Hinduism in Southeast Asia

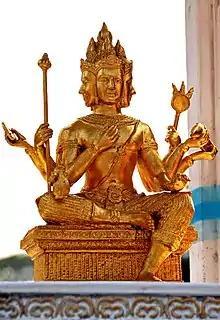
A murti of Brahma in Chiang Mai, Thailand

Hinduism is the fourth largest religion in Malaysia. About 1.78 million Malaysian residents (6.3% of the total population) are Hindus, according to 2010 Census of Malaysia.